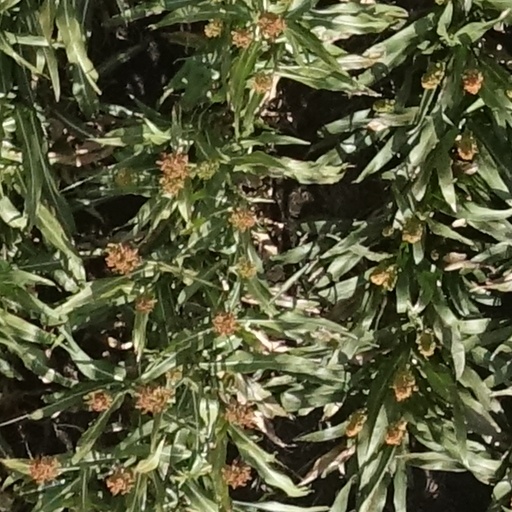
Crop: sorghum